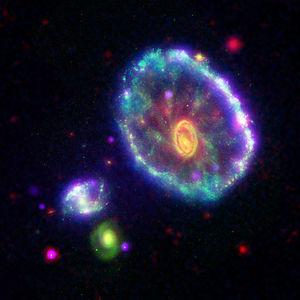
Voici une liste de galaxies à anneau, c'est-à-dire des galaxies en forme d'anneau, présentée en fonction de leur nom, leur numéro de catalogue et leur distance.